Passenger

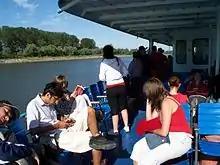
Passengers on a boat in the Danube Delta, 2008

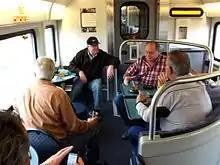
Passengers in the lounge car of an Amtrak San Joaquin train

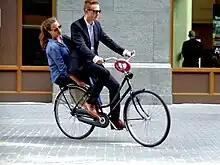
Passenger on a bicycle

A passenger is a person who travels in a vehicle, but does not bear any responsibility for the tasks required for that vehicle to arrive at its destination or otherwise operate the vehicle, and is not a steward. The vehicles may be bicycles, buses, cars, passenger trains, airliners, ships, ferryboats, personal watercraft, all terrain vehicles, snowmobiles, and other methods of transportation.